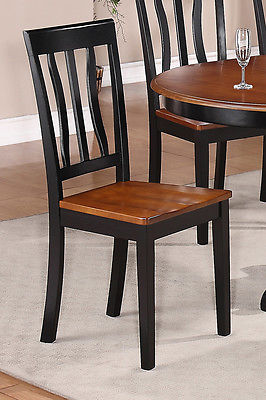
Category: chair